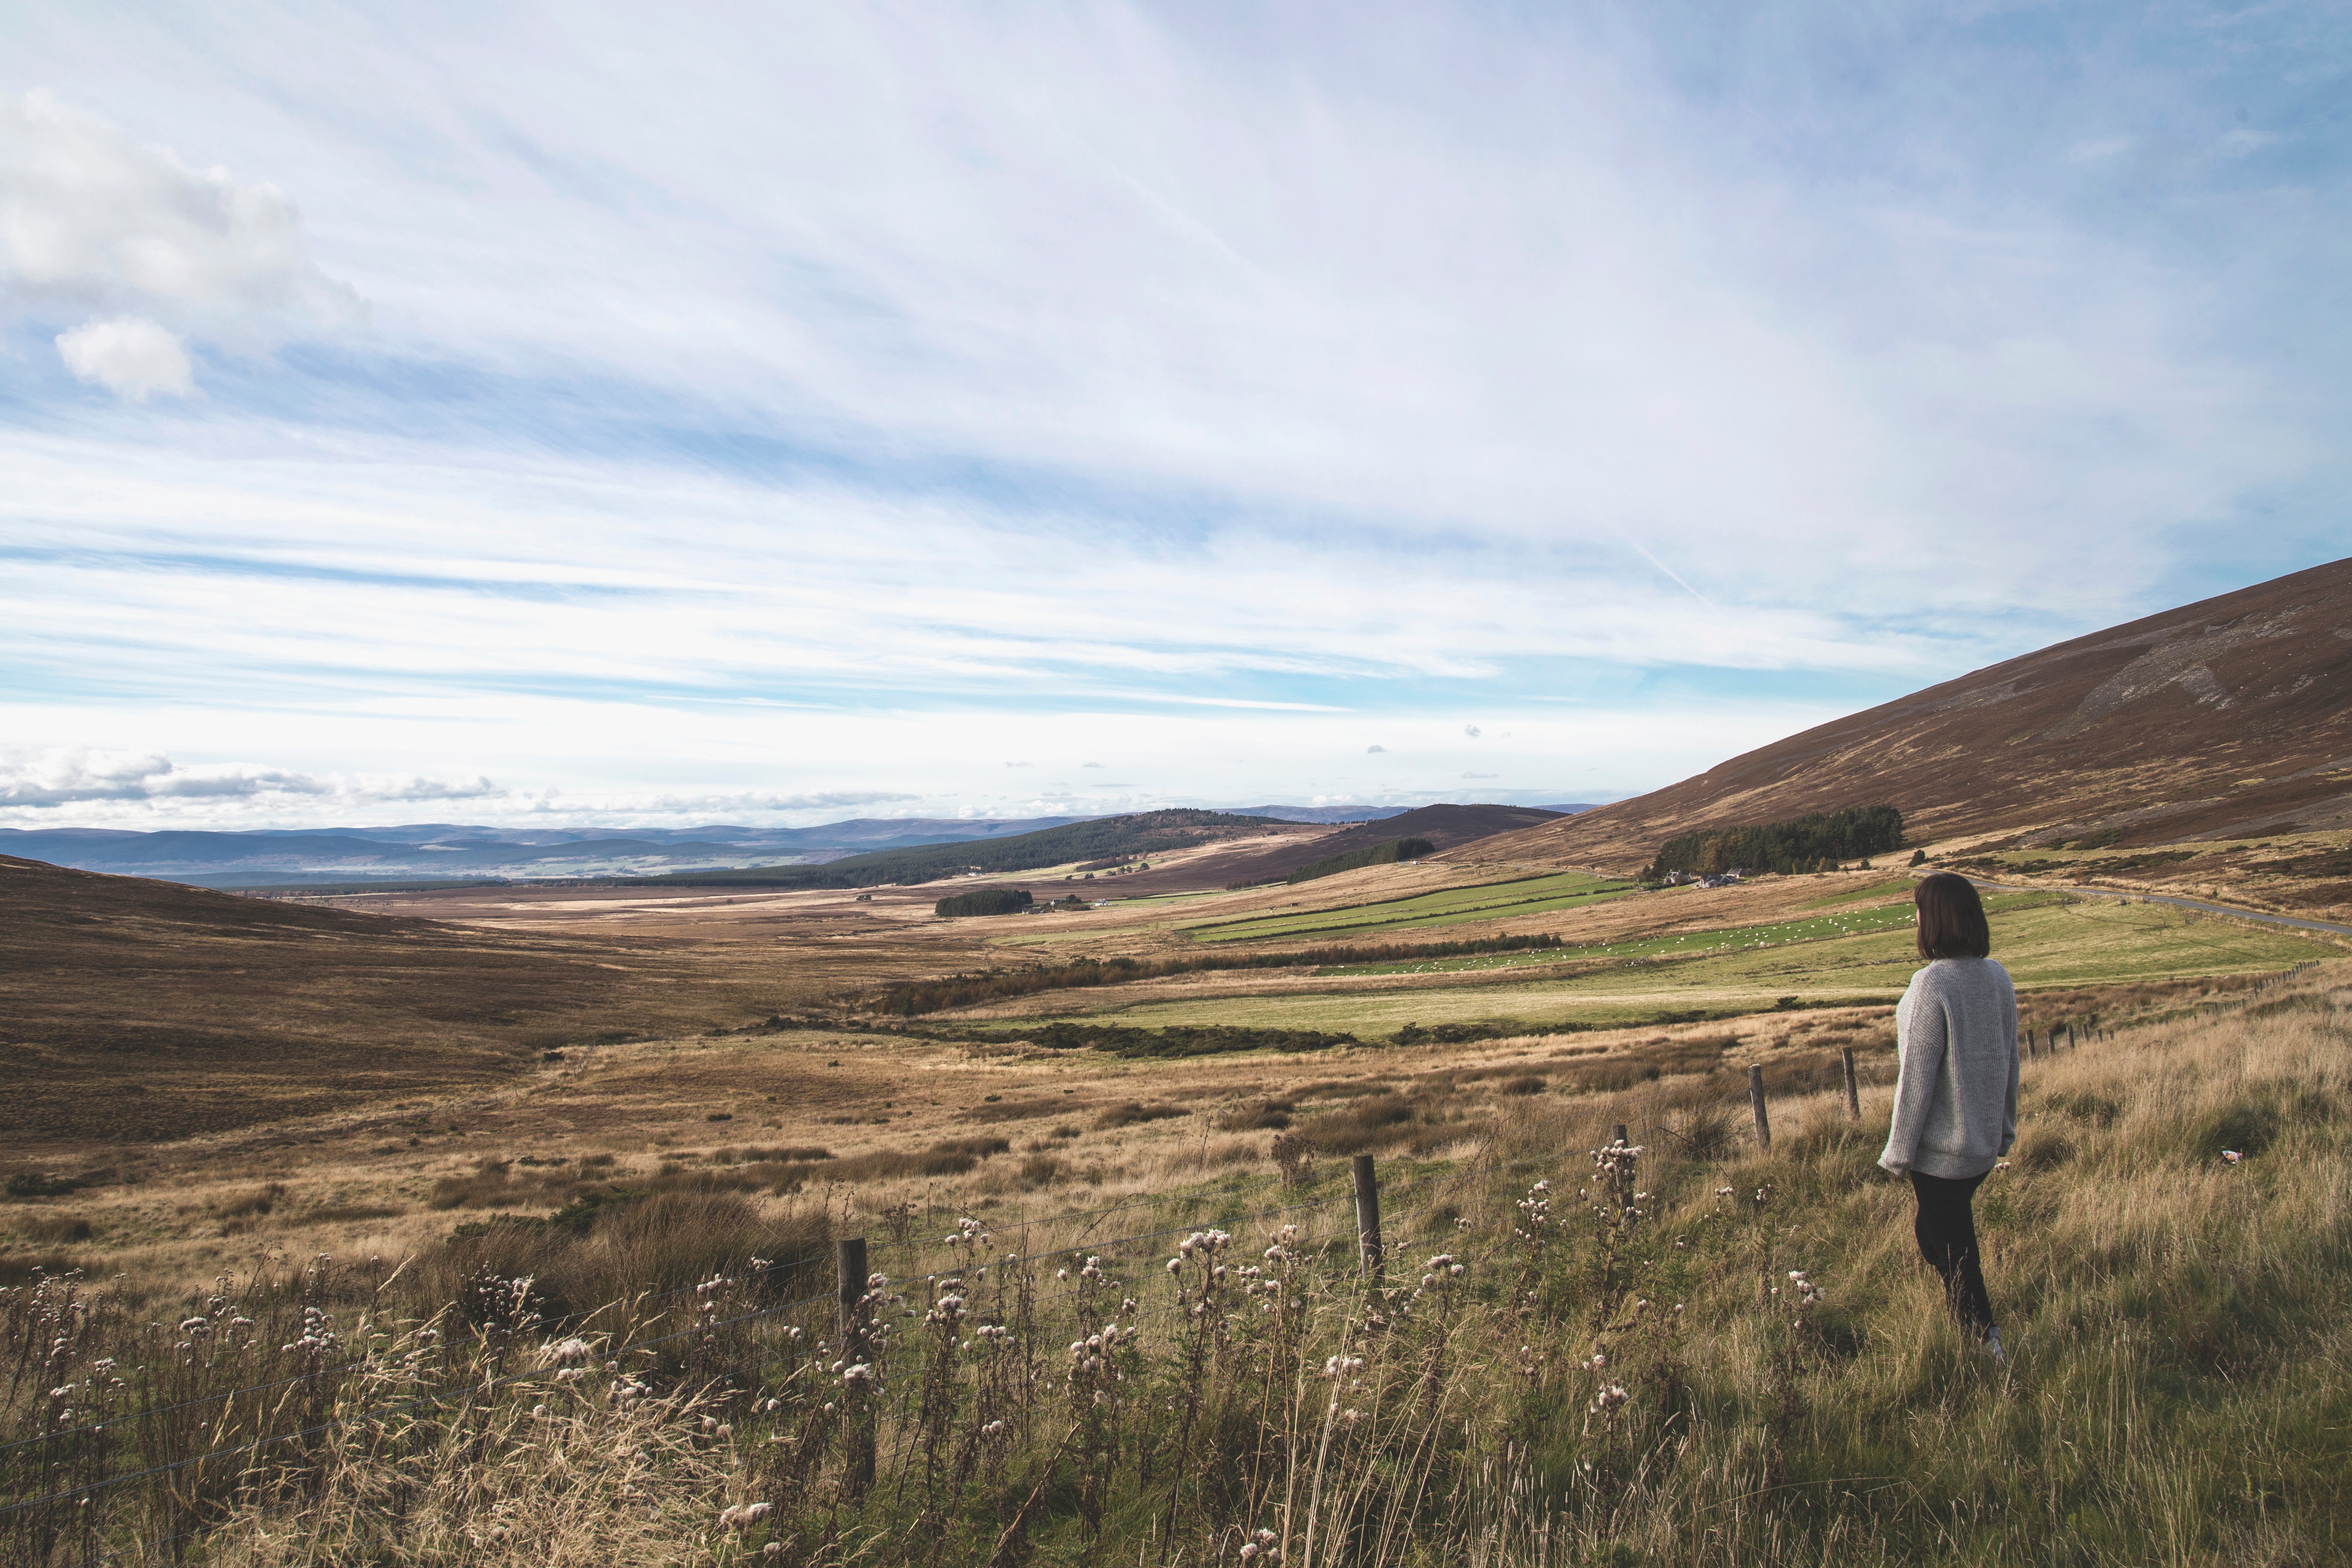
landscape, coast, grass, horizon, wilderness, walking, mountain, cloud, field, meadow, prairie, hill, terrain, ridge, plain, geology, grassland, badlands, plateau, fell, habitat, loch, ecosystem, tundra, steppe, rural area, landform, natural environment, geographical feature, mountainous landforms, ecoregion